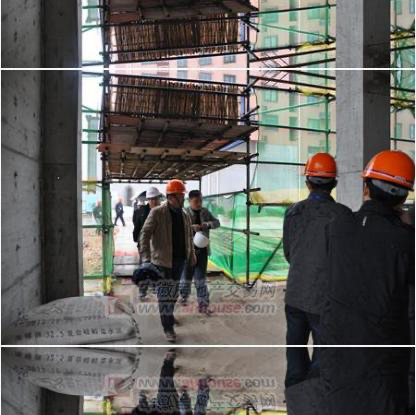
Objects in the image:
label: helmet
label: helmet
label: helmet
label: head
label: helmet